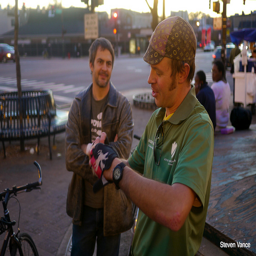
The two men are talking near a parked bike.
A guy with a pet sits in a parking lot
A pair of men talking on side of street
The two men was looking at something in there hand
A guy with a brown jacket and a guy in a green shirt.